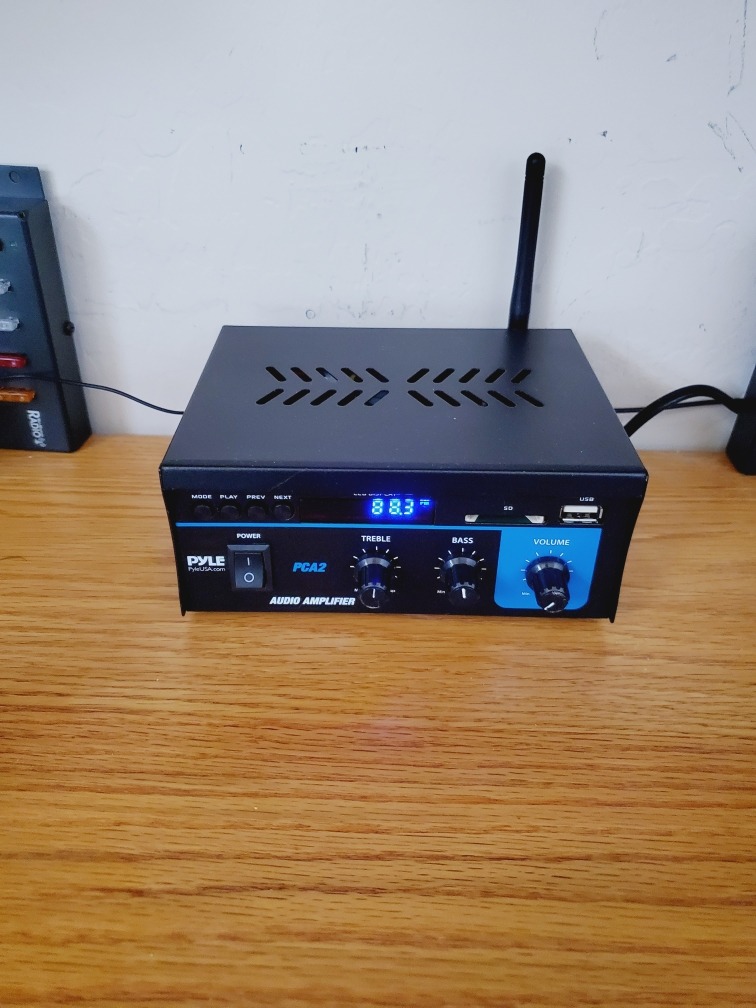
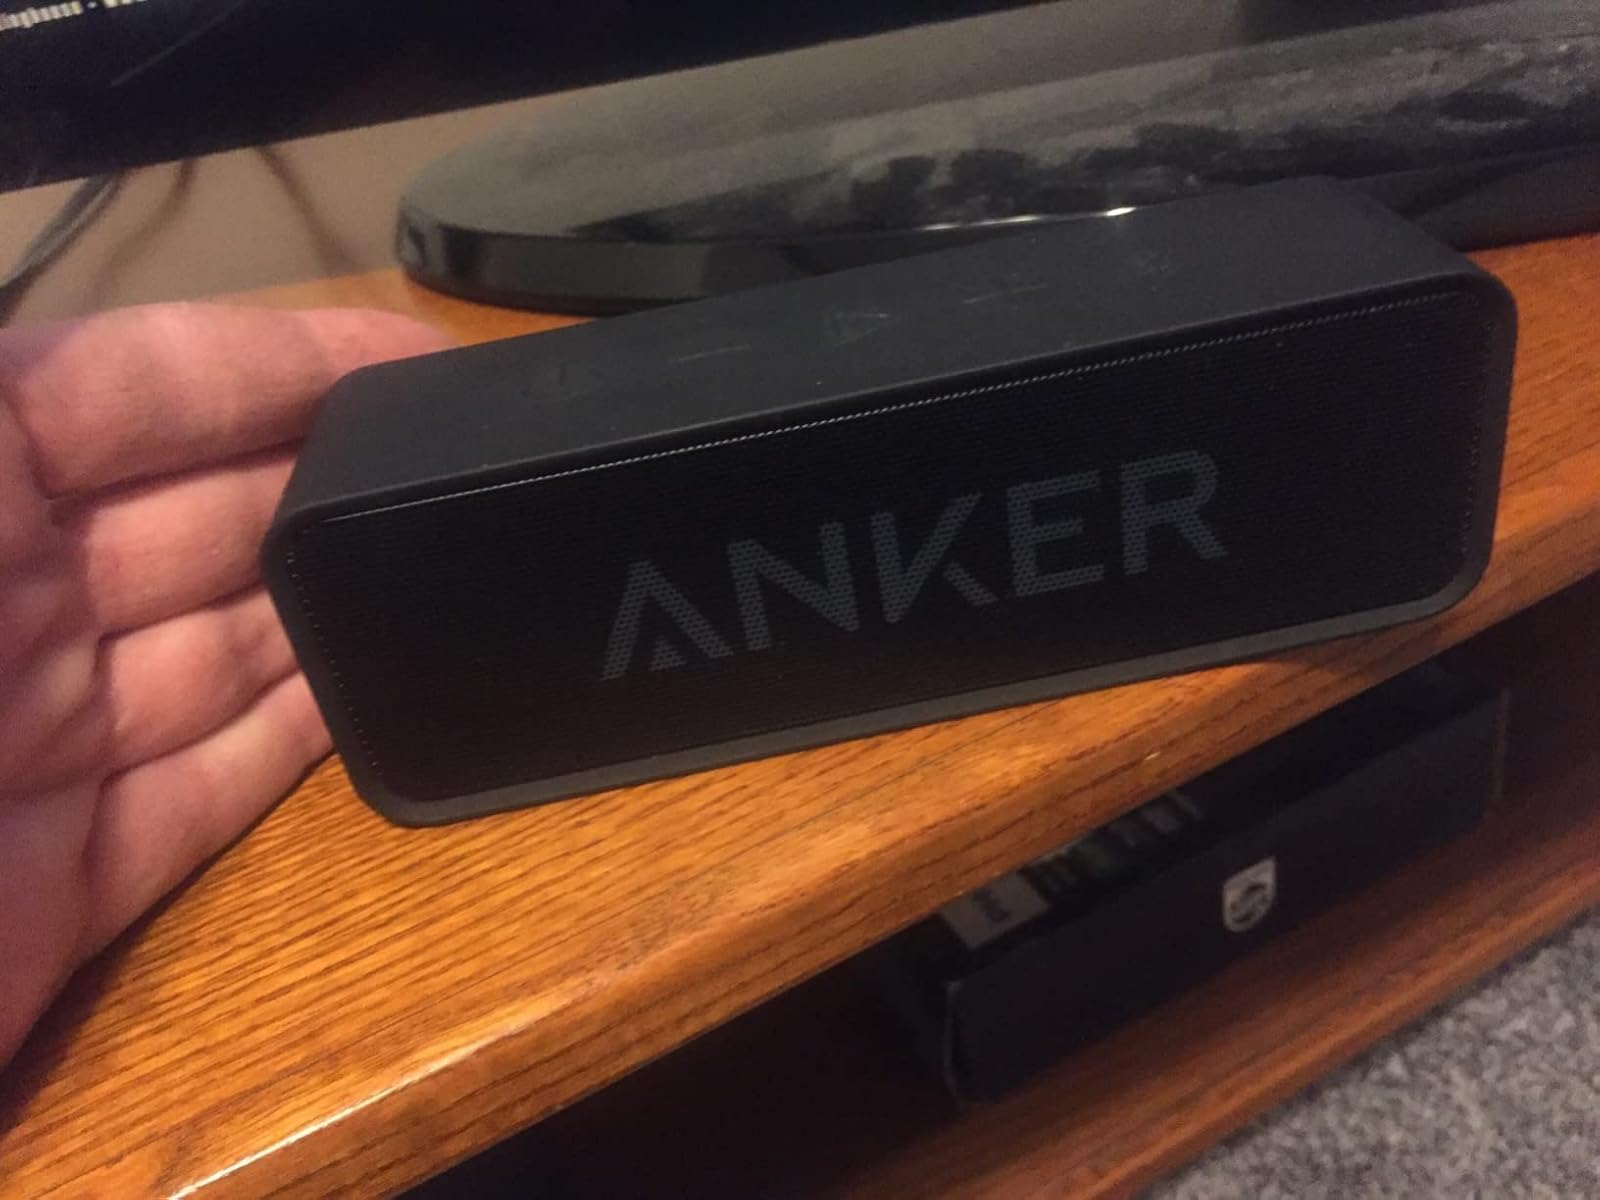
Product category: speaker
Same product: no